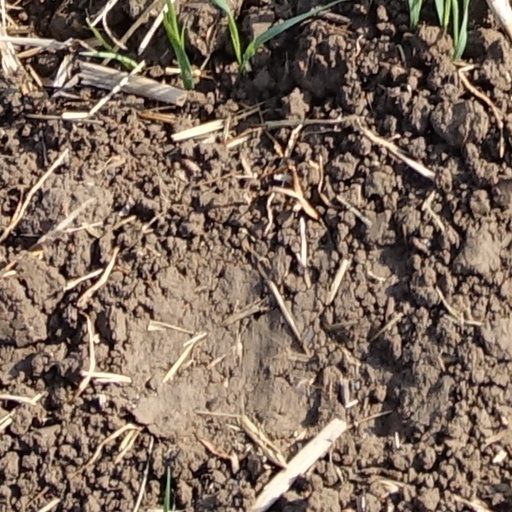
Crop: wheat